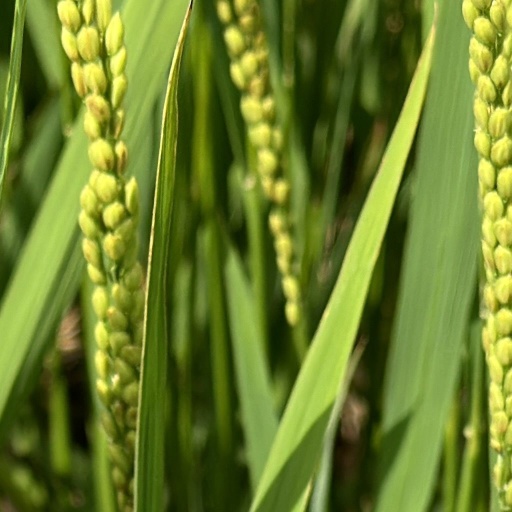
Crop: rice